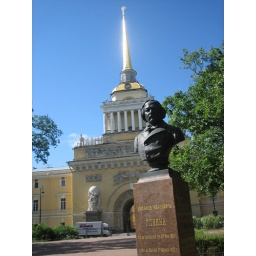
Some statue in front of another yellow building